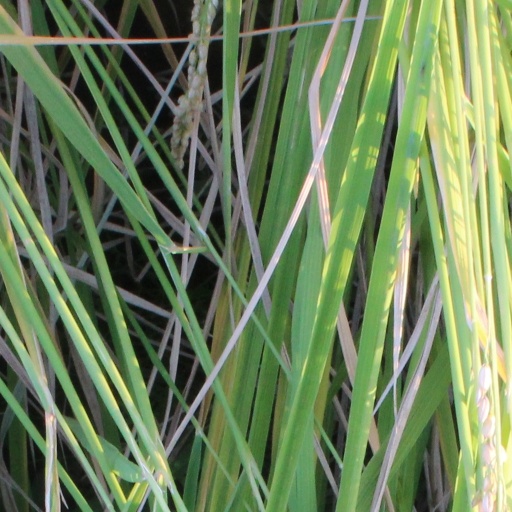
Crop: rice